Ida A. Johnson

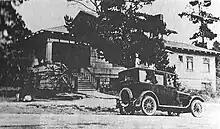
Gray Gables on Lincoln Street and 7th Avenue, Carmel-by-the-Sea.

In 1906, Johnson and Culbertson relocated to Carmel-by-the-Sea, California, where they established their home and studio, Gray Gables. The space became a gathering place for artists and hosted art shows and meetings of the Carmel Art Association. The Carmel Art Association, founded in 1914, is the second-oldest continuously operating artist cooperative in the nation and the oldest west of the Mississippi."95 Years of Art: Celebrating an Association that Shaped Carmel"